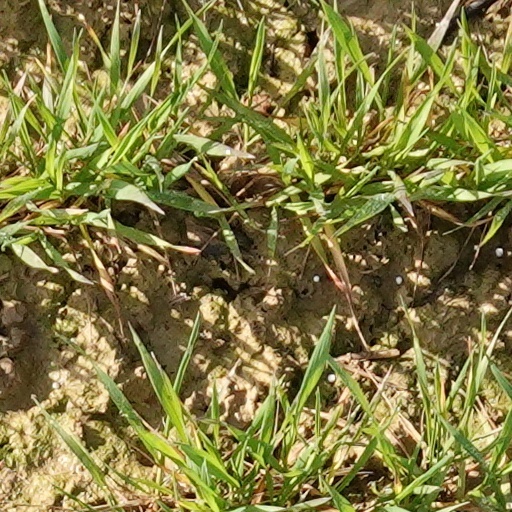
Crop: wheat